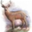
Label: deer